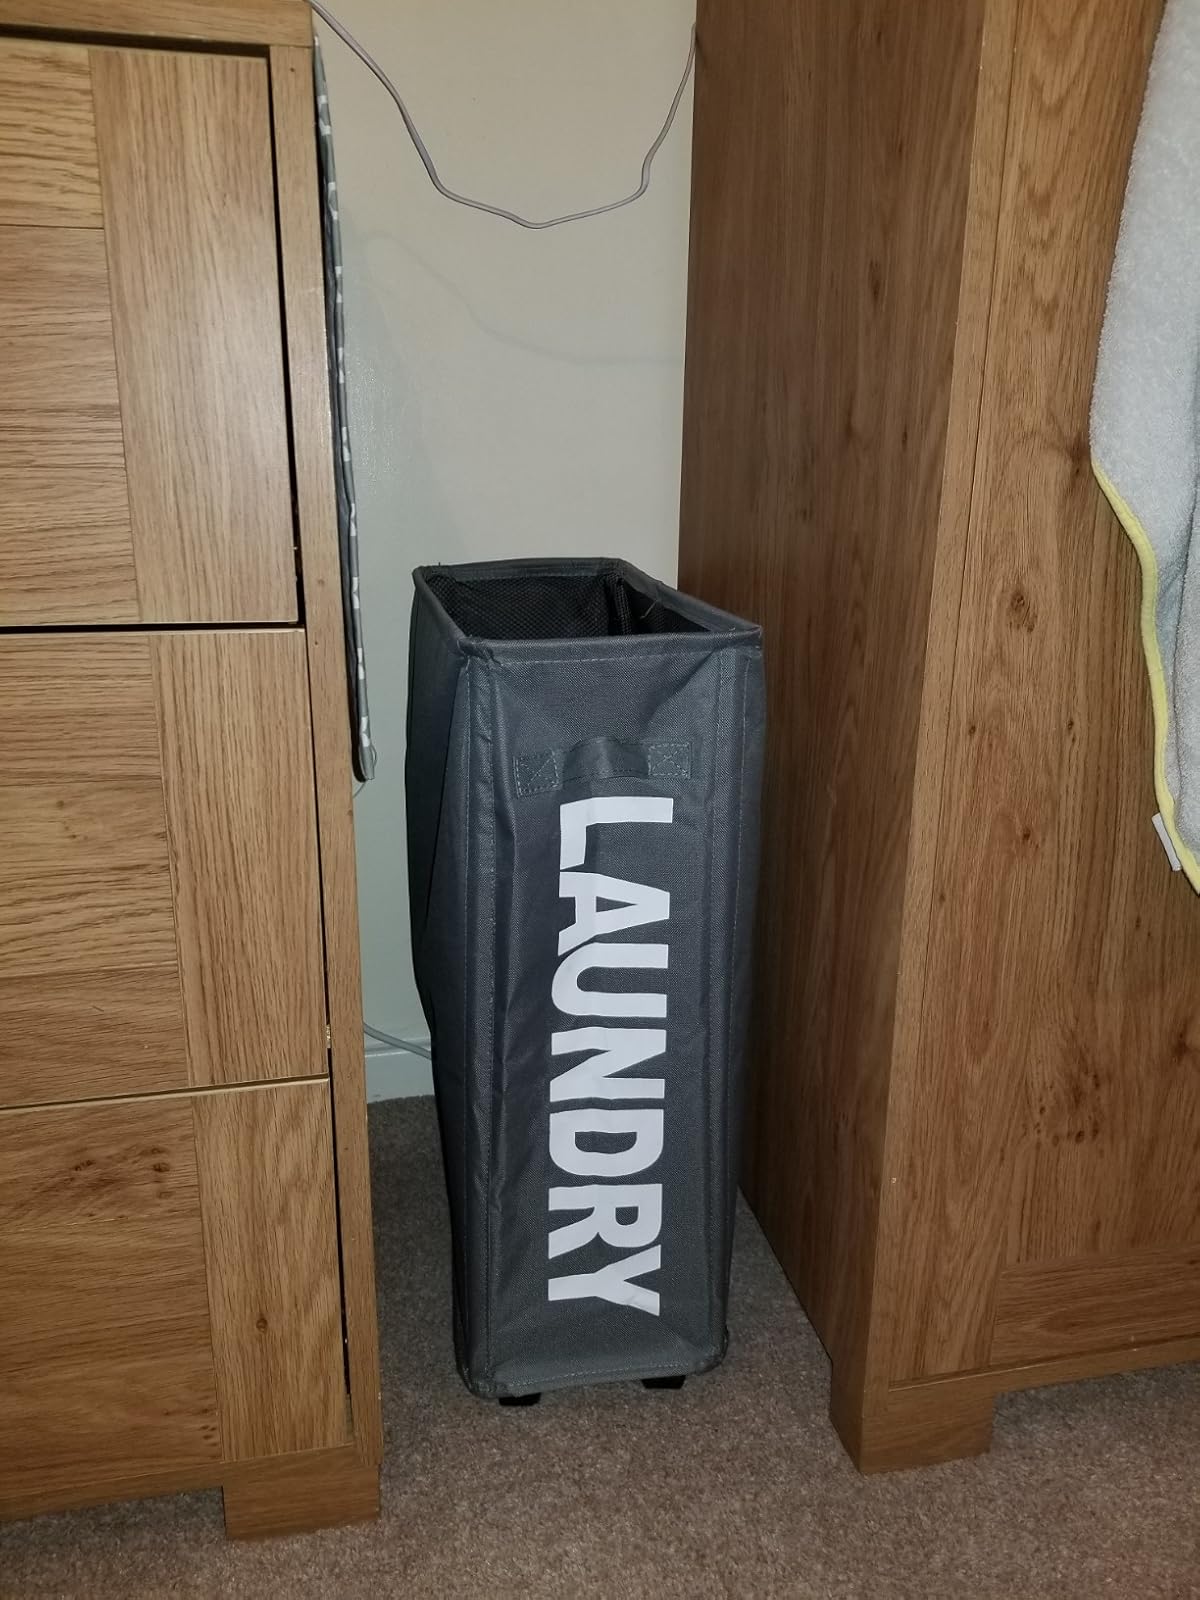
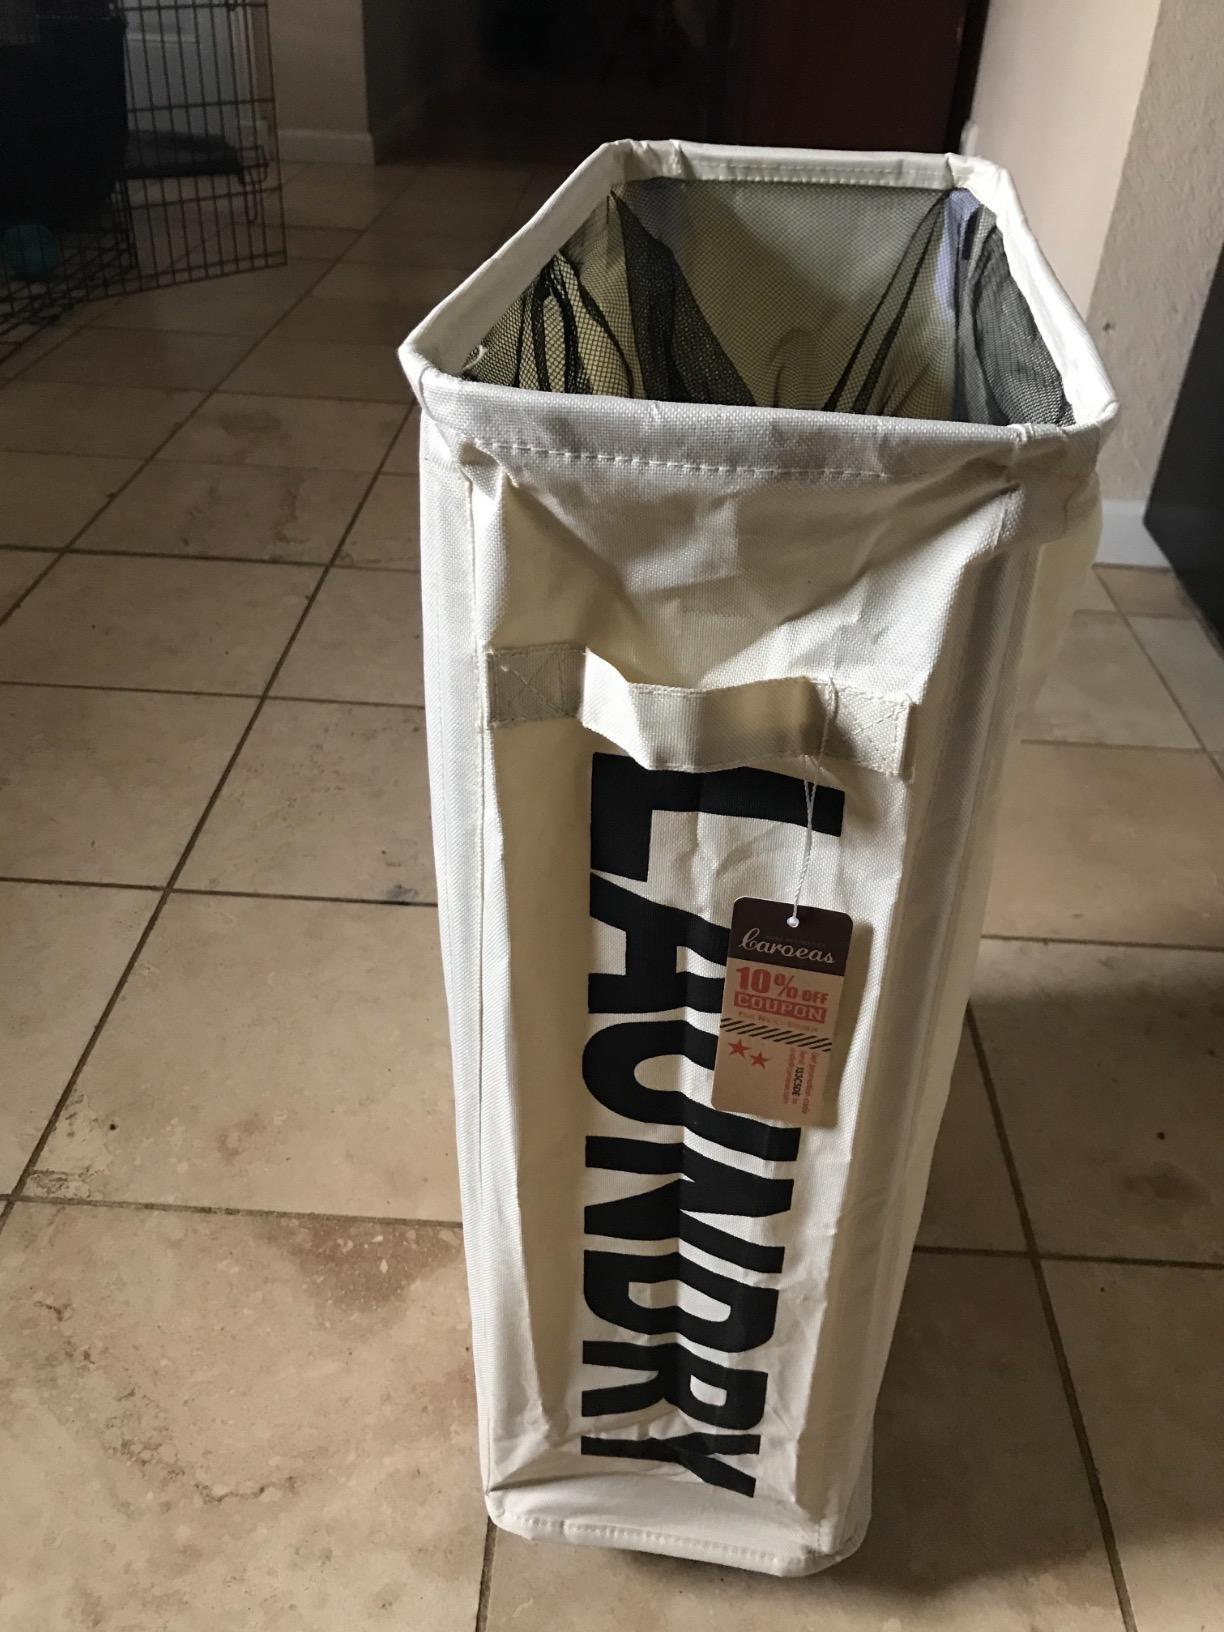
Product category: items_hamper
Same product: no